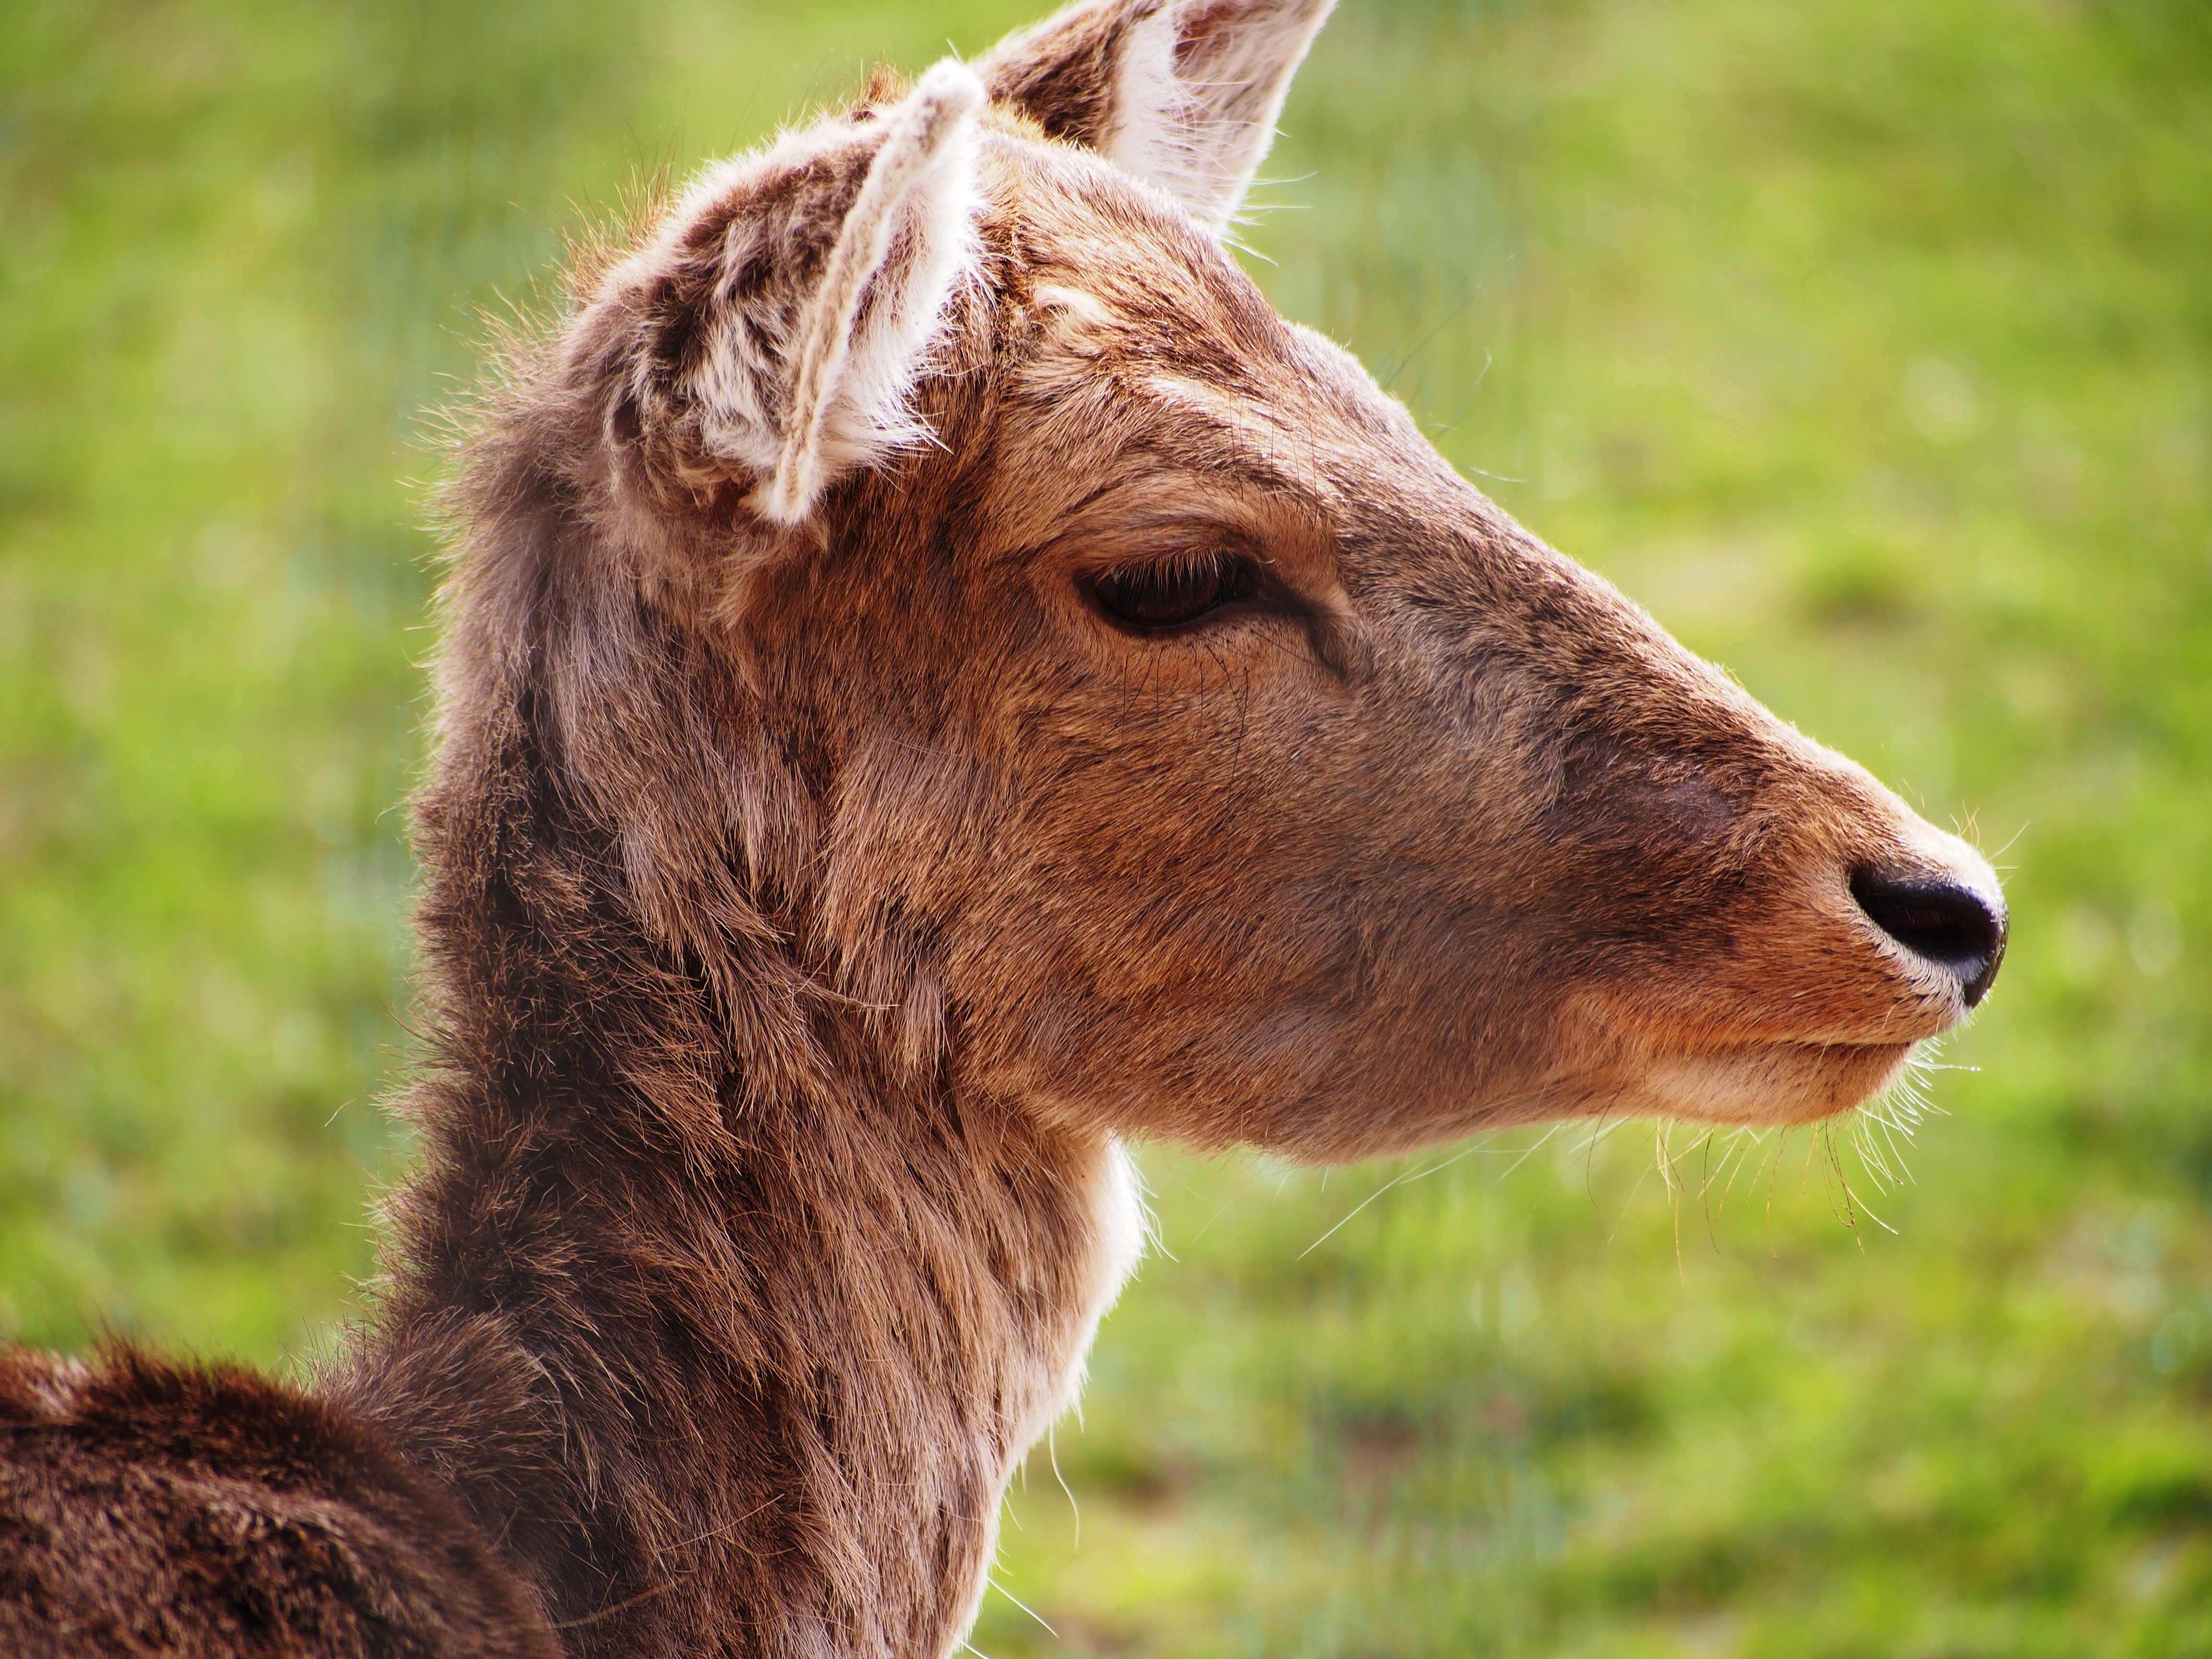
nature, forest, grass, meadow, animal, wildlife, foot, pasture, park, mammal, close, fauna, alpaca, wild animal, vertebrate, roe deer, paarhufer, ungulate, huf, camel like mammal, horse like mammal, rehfuss